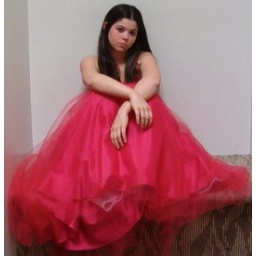
rudy sitting in pink